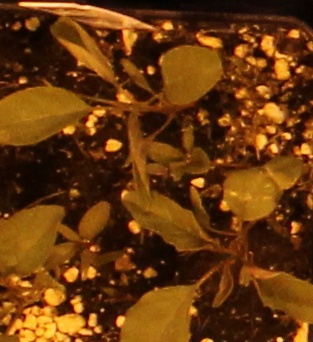
Label: Palmer Amaranth